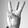
ASL letter: W